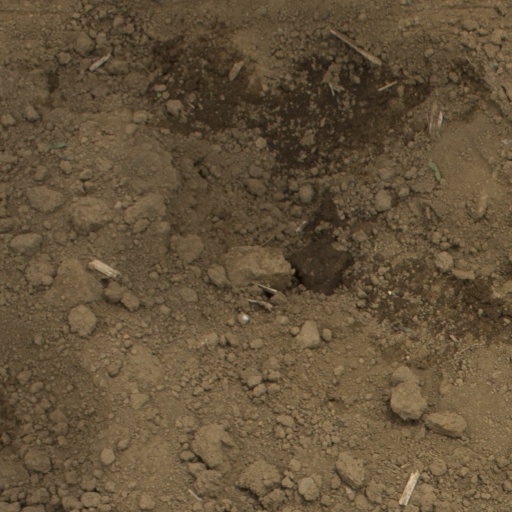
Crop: Jerusalem artichoke